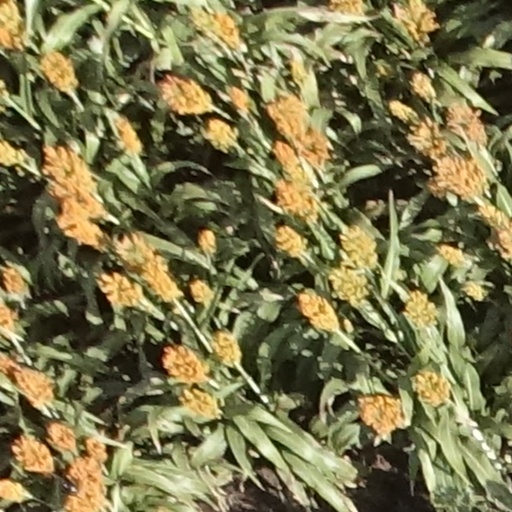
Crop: sorghum